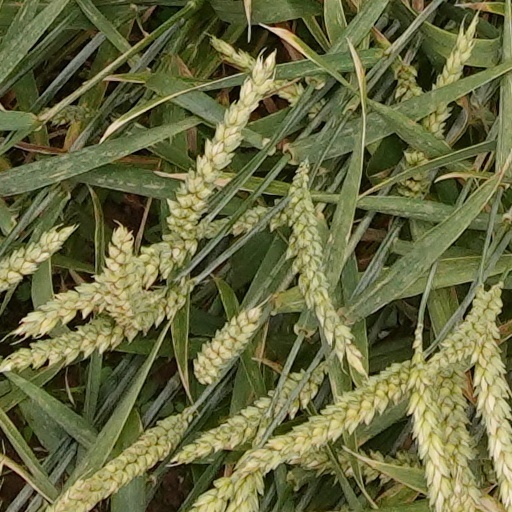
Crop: wheat